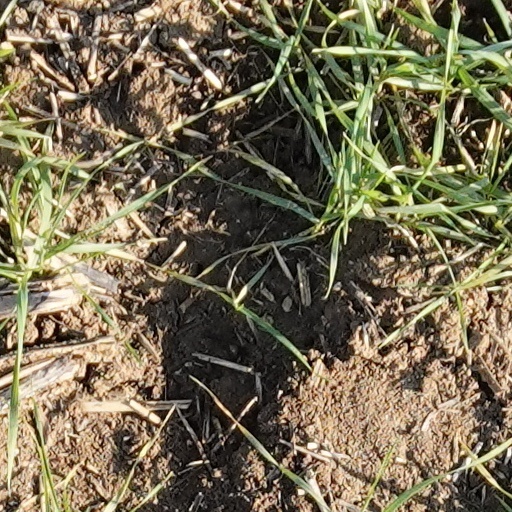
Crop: wheat